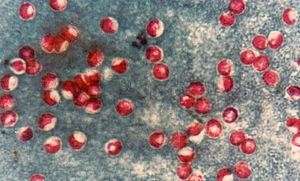
Cryptosporidium est un genre de parasites unicellulaires pathogènes pour l'Homme, de l'embranchement Apicomplexa, capables de provoquer des diarrhées appelées cryptosporidioses chez plusieurs espèces de vertébrés. Ce sont des organismes qui commencent à être mieux connus, qui peuvent également causer des maladies sévères, dont des pancréatites. Chez les enfants en bas âge et chez des adultes immunodéprimés ou infectés par le VIH, ils provoquent une malnutrition secondaire pouvant être mortelle.